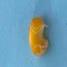
Maize quality: Bad